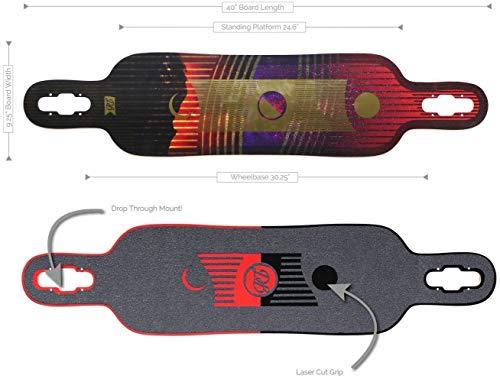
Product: DB Longboards Phase 38" Maple Drop Through Longboard
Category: Sports & Outdoors | Outdoor Recreation | Skates, Skateboards & Scooters | Skateboarding | Standard Skateboards & Longboards | Longboards
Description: The drop through mounting lowers the deck platform for more comfortable pushing.
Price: $134.82
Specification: Shipping Weight: 7.3 pounds (View shipping rates and policies)|ASIN: B07KMWY3G6|    #1164    in Longboards Skateboard